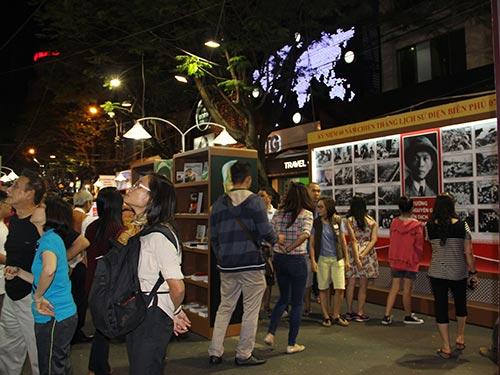
có nhiều bức ảnh xuất hiện ở trên một tấm bảng bên đường